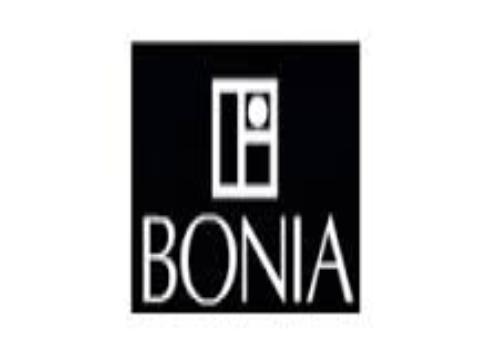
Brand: Bonia
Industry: Clothes